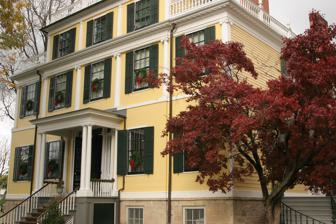
Building: Granger Homestead
Country: United States of America
Year built: 1816
Granger Homestead The Granger Homestead and Carriage Museum offers an 1816 Federal-style mansion in Canandaigua, New York . The property remained in the Granger family for four generations.  A carriage house contains a carriage museum . Two barns on the 10-acre (4.0 ha) hold close to 100 antique carriages and sleighs. One barn has a large collection of original Granger family farming equipment. References External links Granger Homestead 42°53′51.5″N 77°17′12.5″W / 42.897639°N 77.286806°W / 42.897639; -77.286806 This New York museum-related article is a stub . You can help Wikipedia by expanding it . v t e